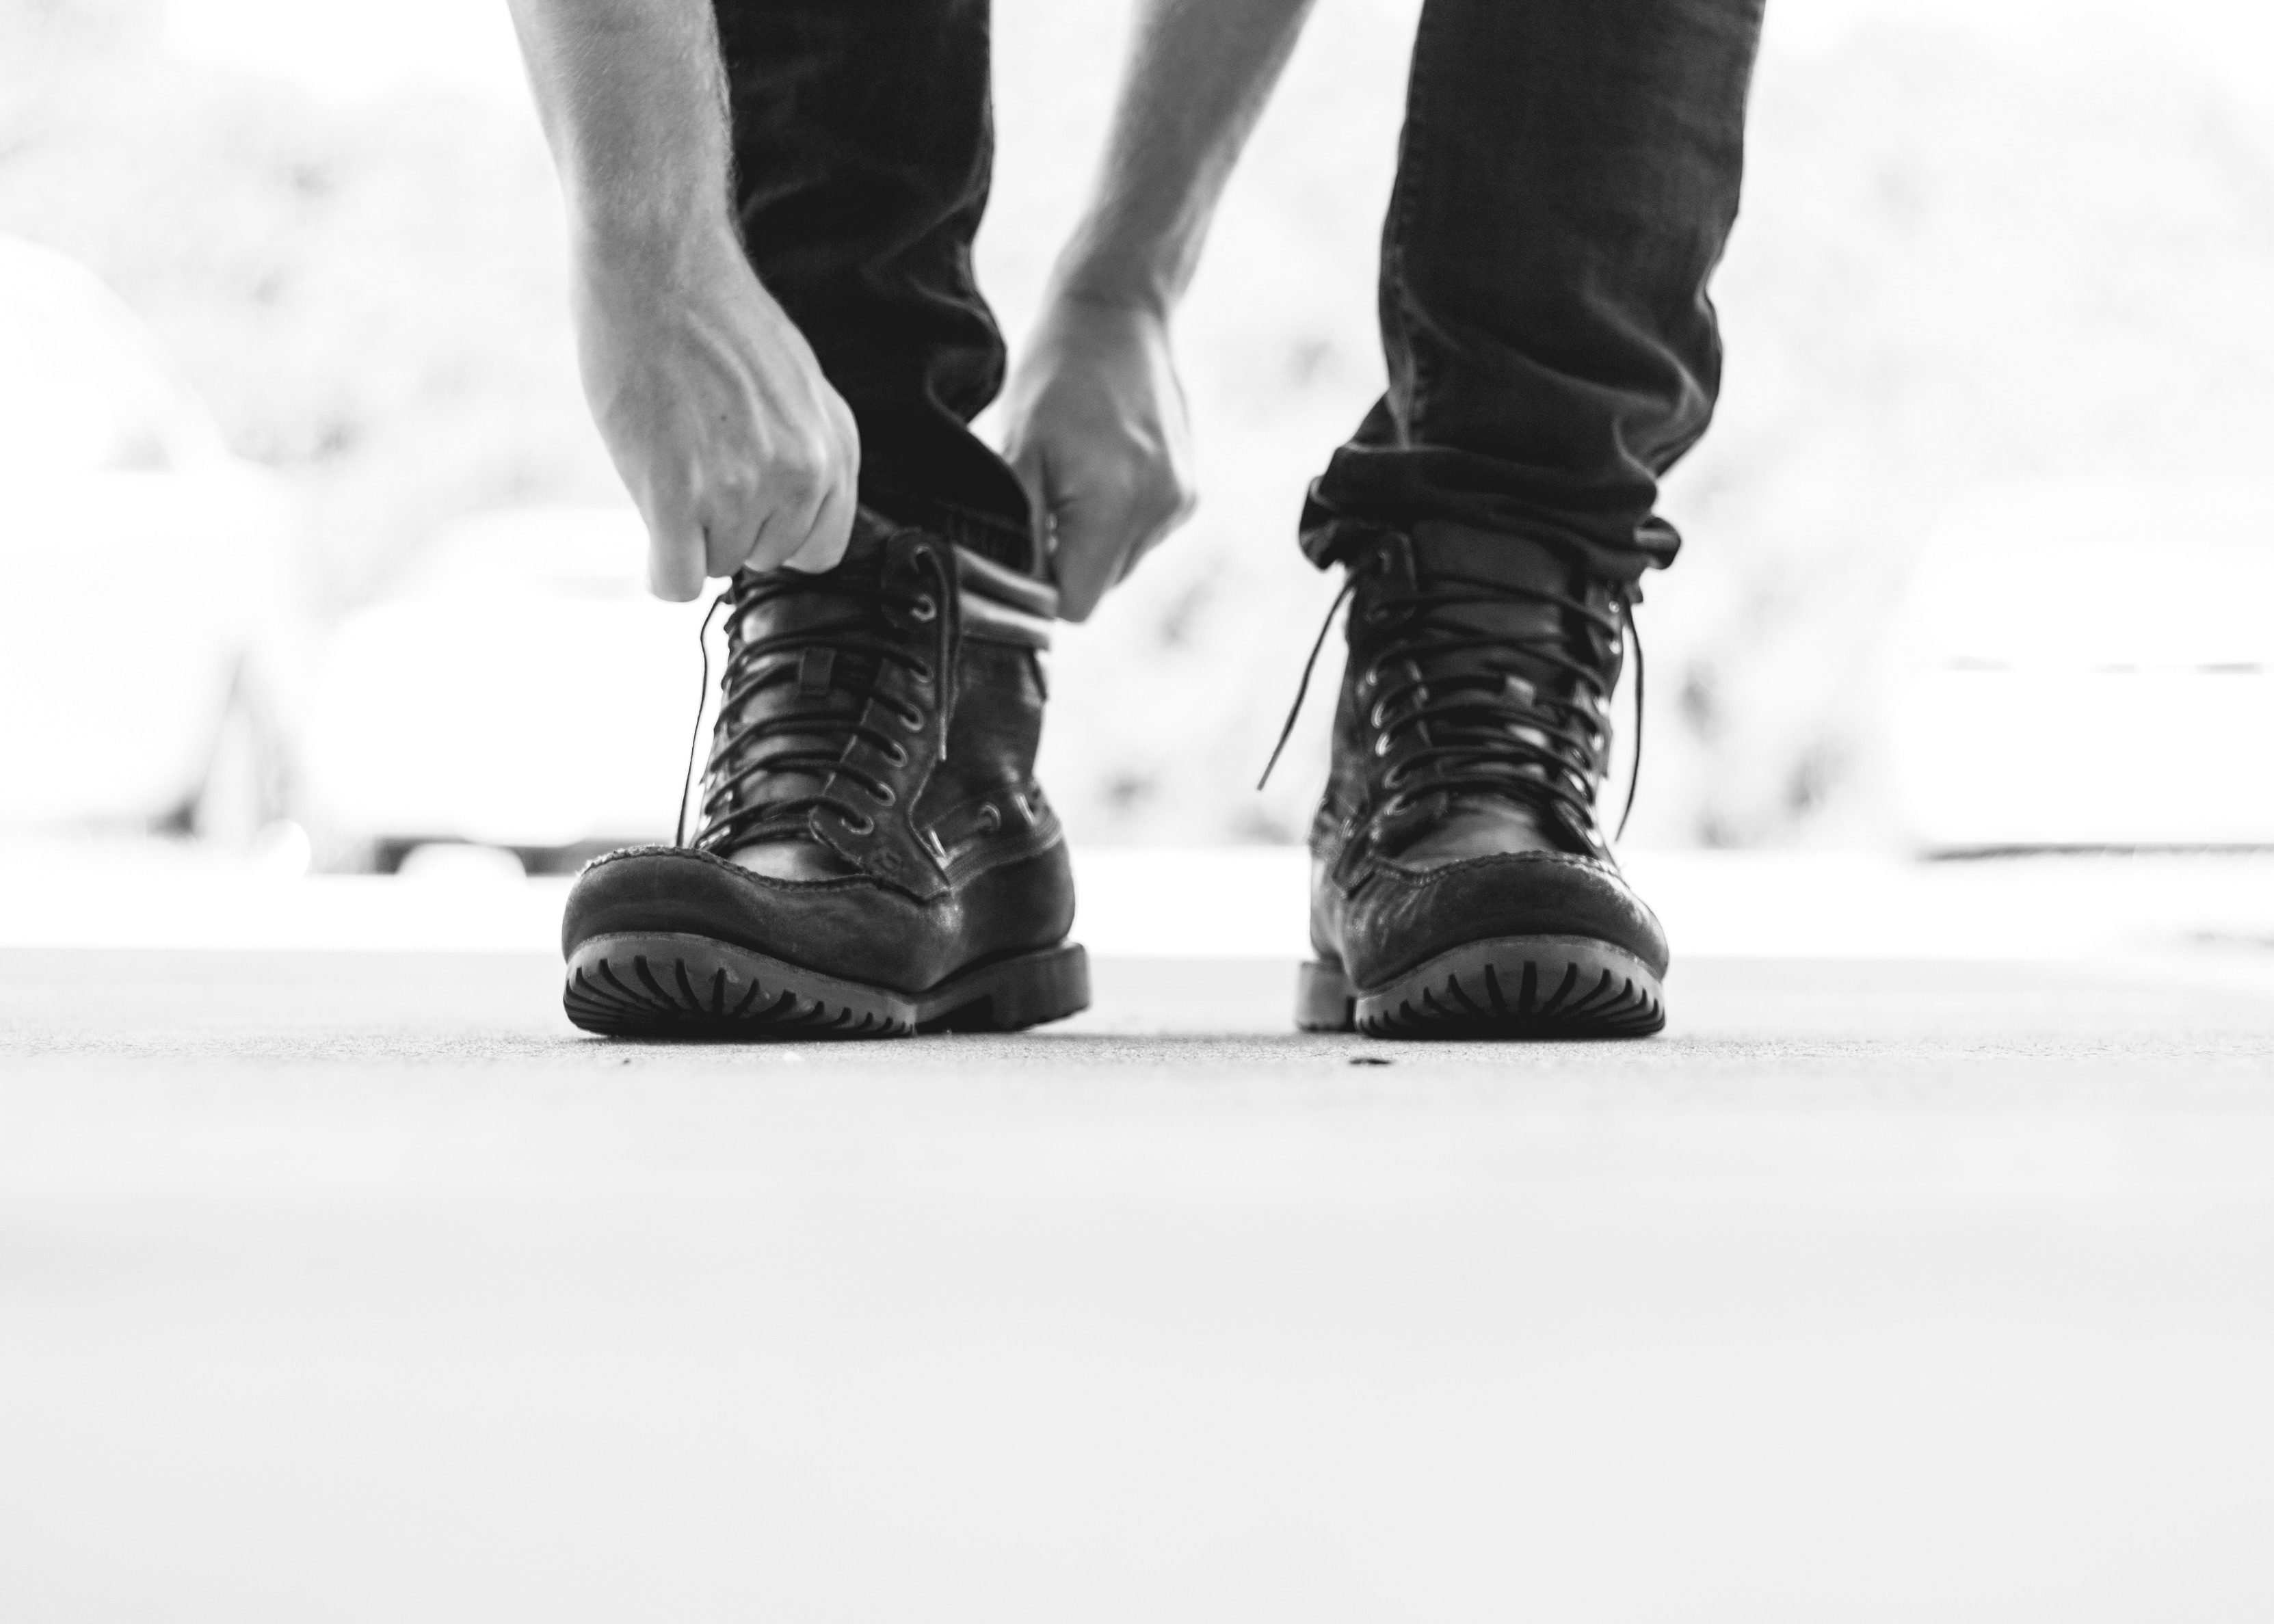
man, shoe, winter, black and white, boot, sole, lace, black, season, winter sport, sneakers, footwear, ice skating, monochrome photography